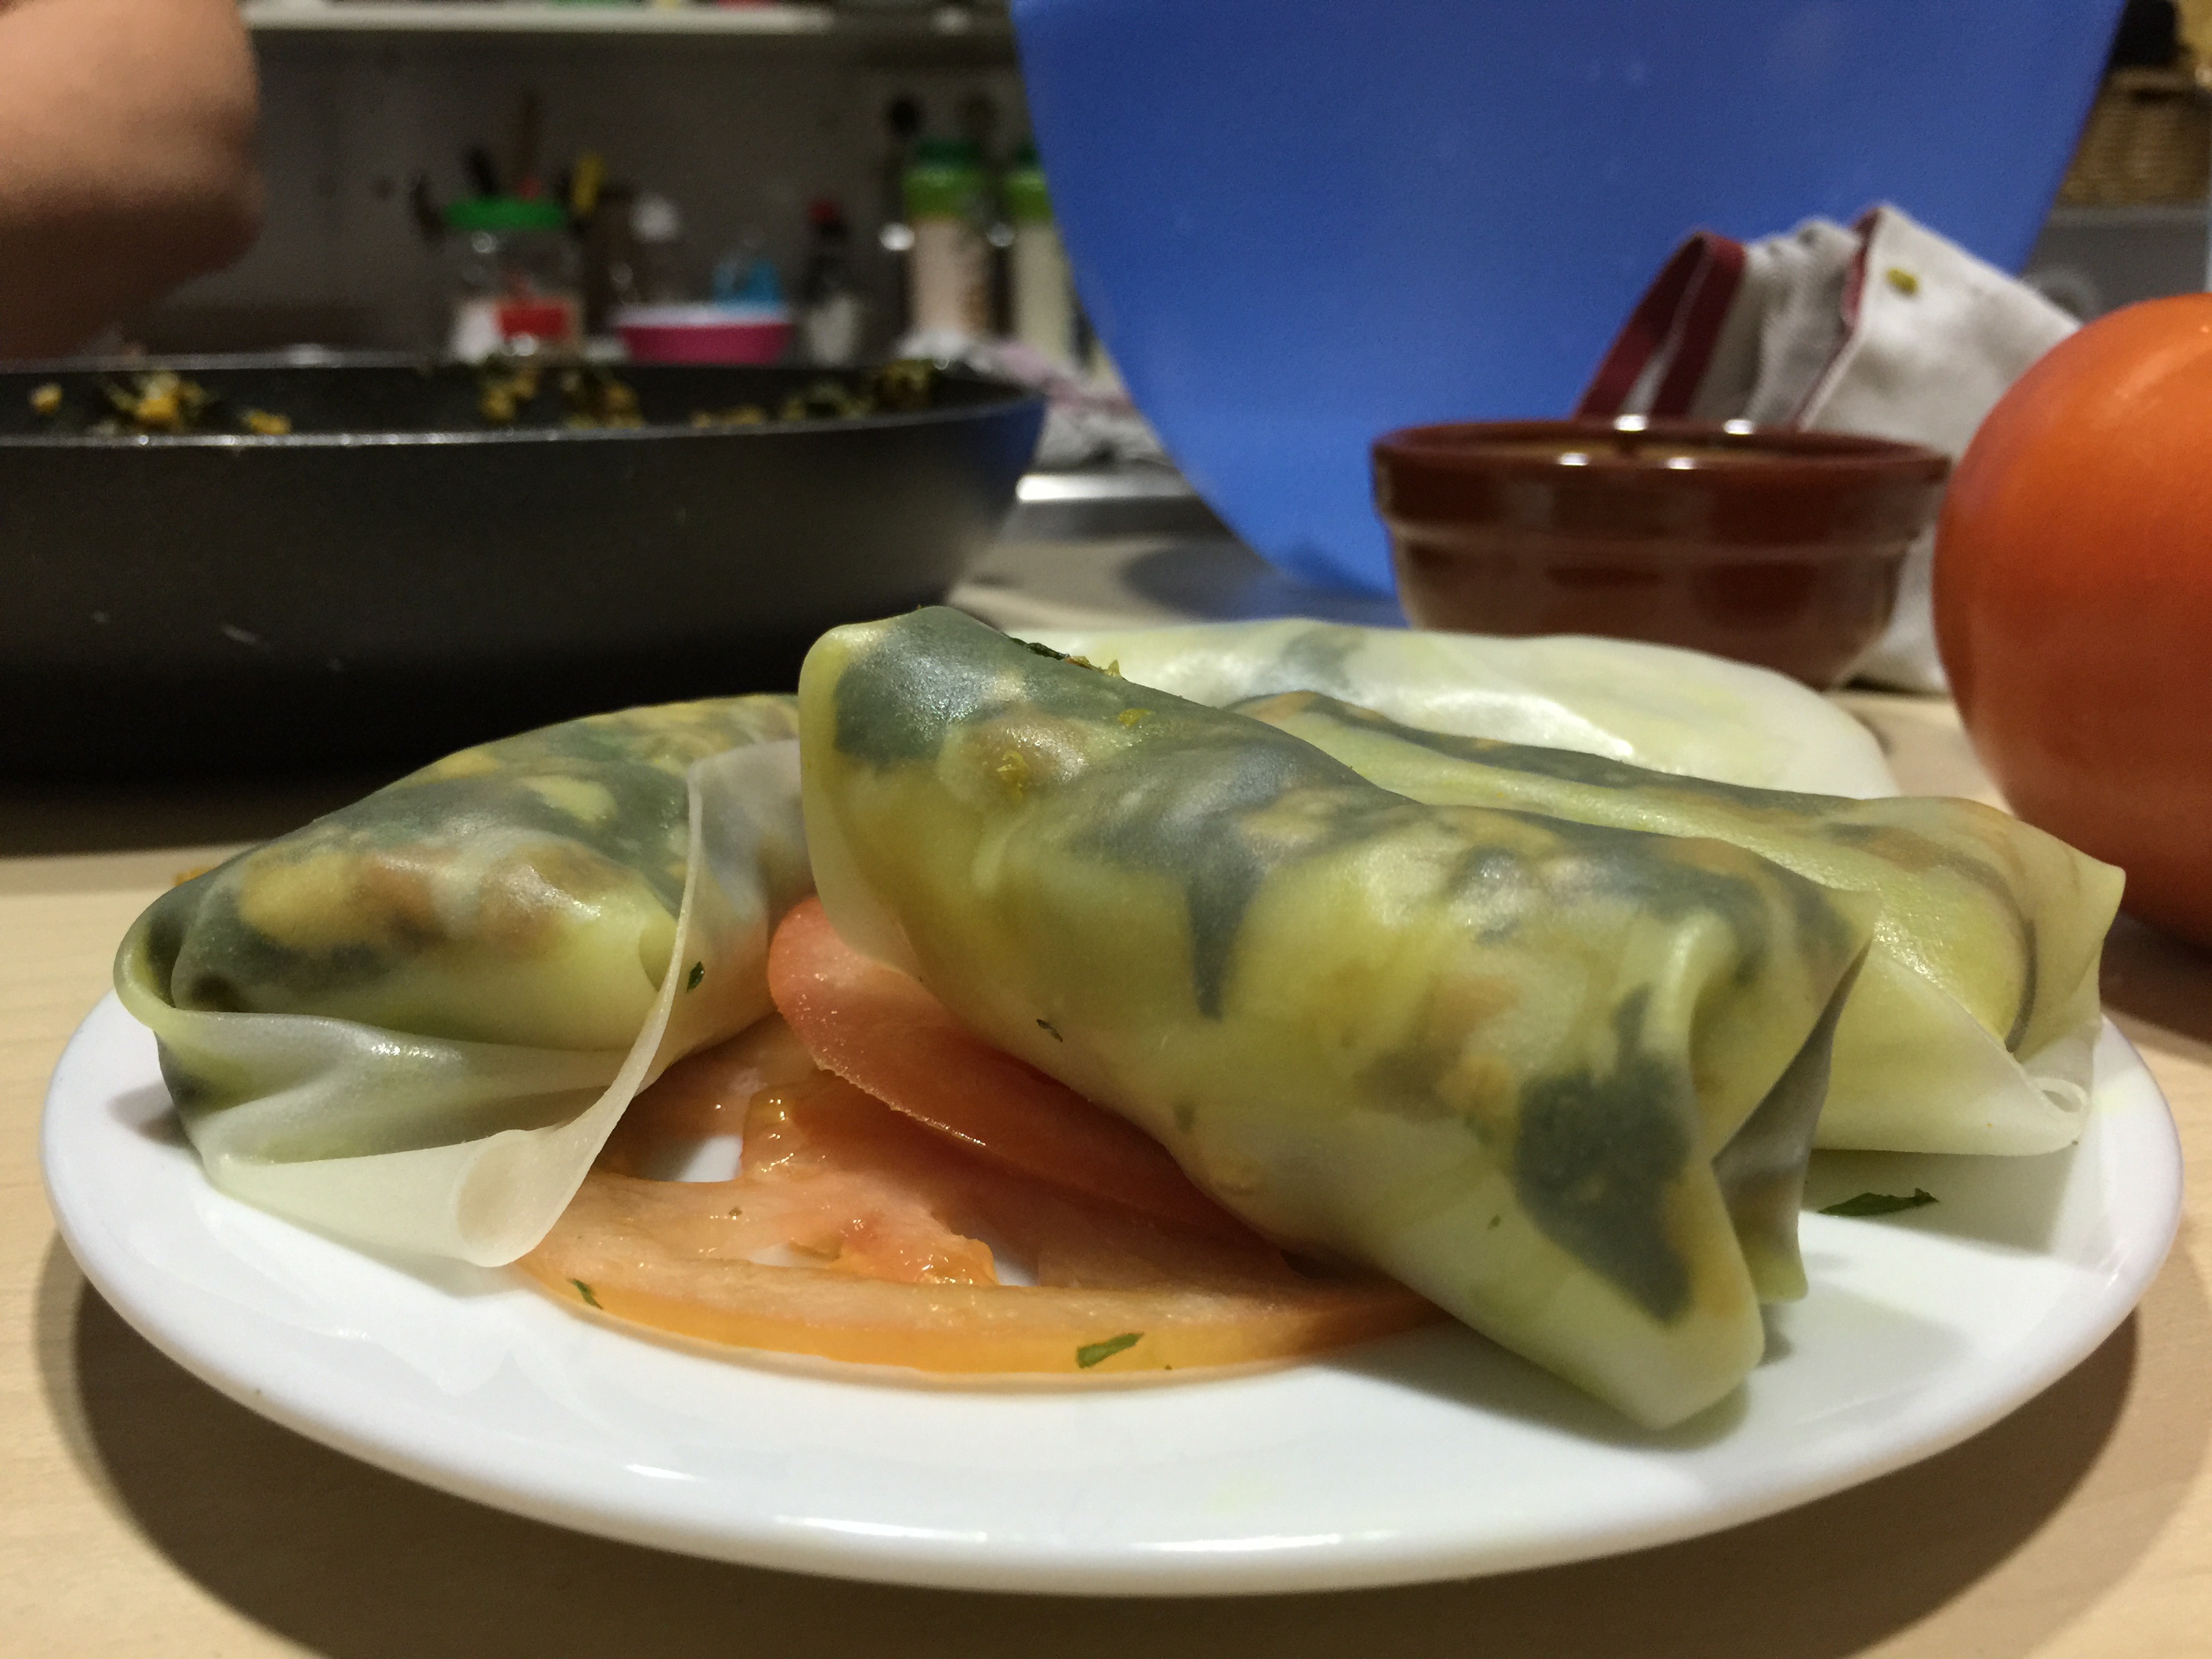
restaurant, dish, meal, food, produce, vegetable, breakfast, cuisine, chinese food, spring roll, royo